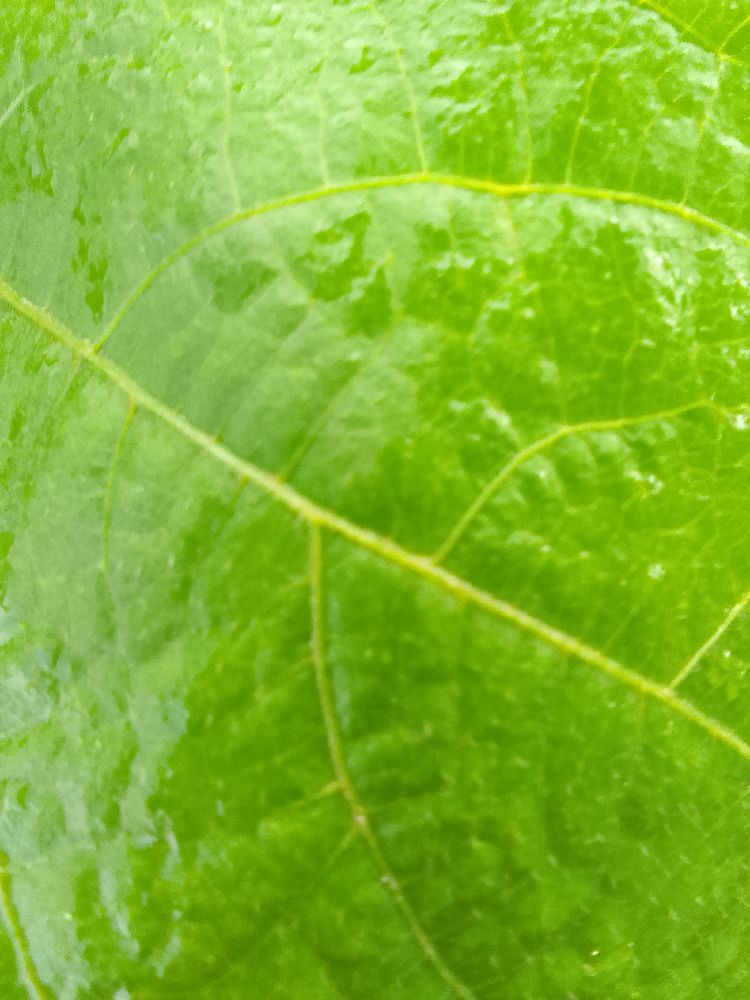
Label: healthy